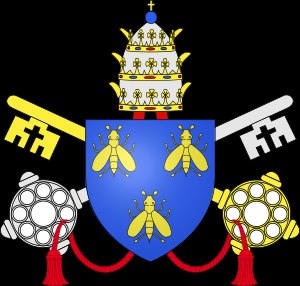
Pave Urban 8.
Urban 8.s våben
Pave Urban 8., verdsligt navn Maffeo Barberini, var pave fra år 1623, hvor han blev valgt, frem til sin død i 1644.